Gothic War (535–554)

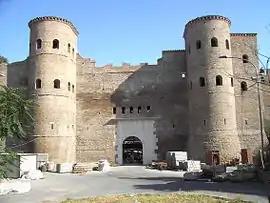
The , through which the East Roman army entered Rome

In the late spring of 536 Belisarius crossed into Italy, where he captured Rhegium and made his way north. Naples was besieged for three weeks before the imperial troops forced their way in during November. The largely barbarian Roman army sacked the city. Belisarius moved north to Rome, which in view of the fate of Naples, put up no resistance; Belisarius entered unopposed in December. The rapidity of the Byzantine advance took the Goths by surprise and the inactivity of Theodahad enraged them. After the fall of Naples he was deposed and replaced by Vitiges. He left Rome for Ravenna, where he married Amalasuntha's daughter Matasuntha and began rallying his forces against the invasion. Vitiges led a large force against Rome, where Belisarius, who did not have enough troops to face the Goths in the open field, remained. The subsequent siege of Rome, the first of three in the Gothic War, lasted from March 537 to March 538. There were sallies, minor engagements, and several large actions but after 1,600 Huns and Slavs arrived from Constantinople in April 537 and 5,000 men in November, the Byzantines took the offensive and their cavalry captured several towns in the Goths' rear. The imperial navy cut off the Goths from seaborne supplies, worsening their supply difficulties, and threatened Gothic civilians. The fall of Ariminum (modern Rimini) close to Ravenna forced Vitiges to abandon the siege and withdraw.